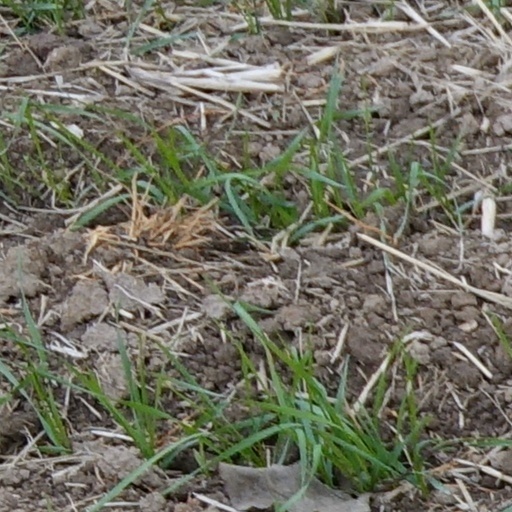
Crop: wheat